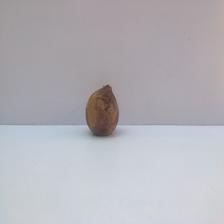
Size: Spoiled